Scrotal ultrasound

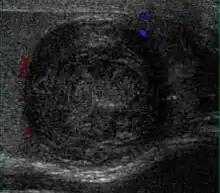
Fig. 10. Epidermoid cyst. Onion peel appearances of the tumor together with absence of vascular flow are typical findings of epidermoid cyst.

Epidermoid cysts, also known as keratocysts, are benign epithelial tumors which usually occur in the second to fourth decades and accounts for only 1–2% of all intratesticular tumors. As these tumors have a benign biological behavior and with no malignant potential,